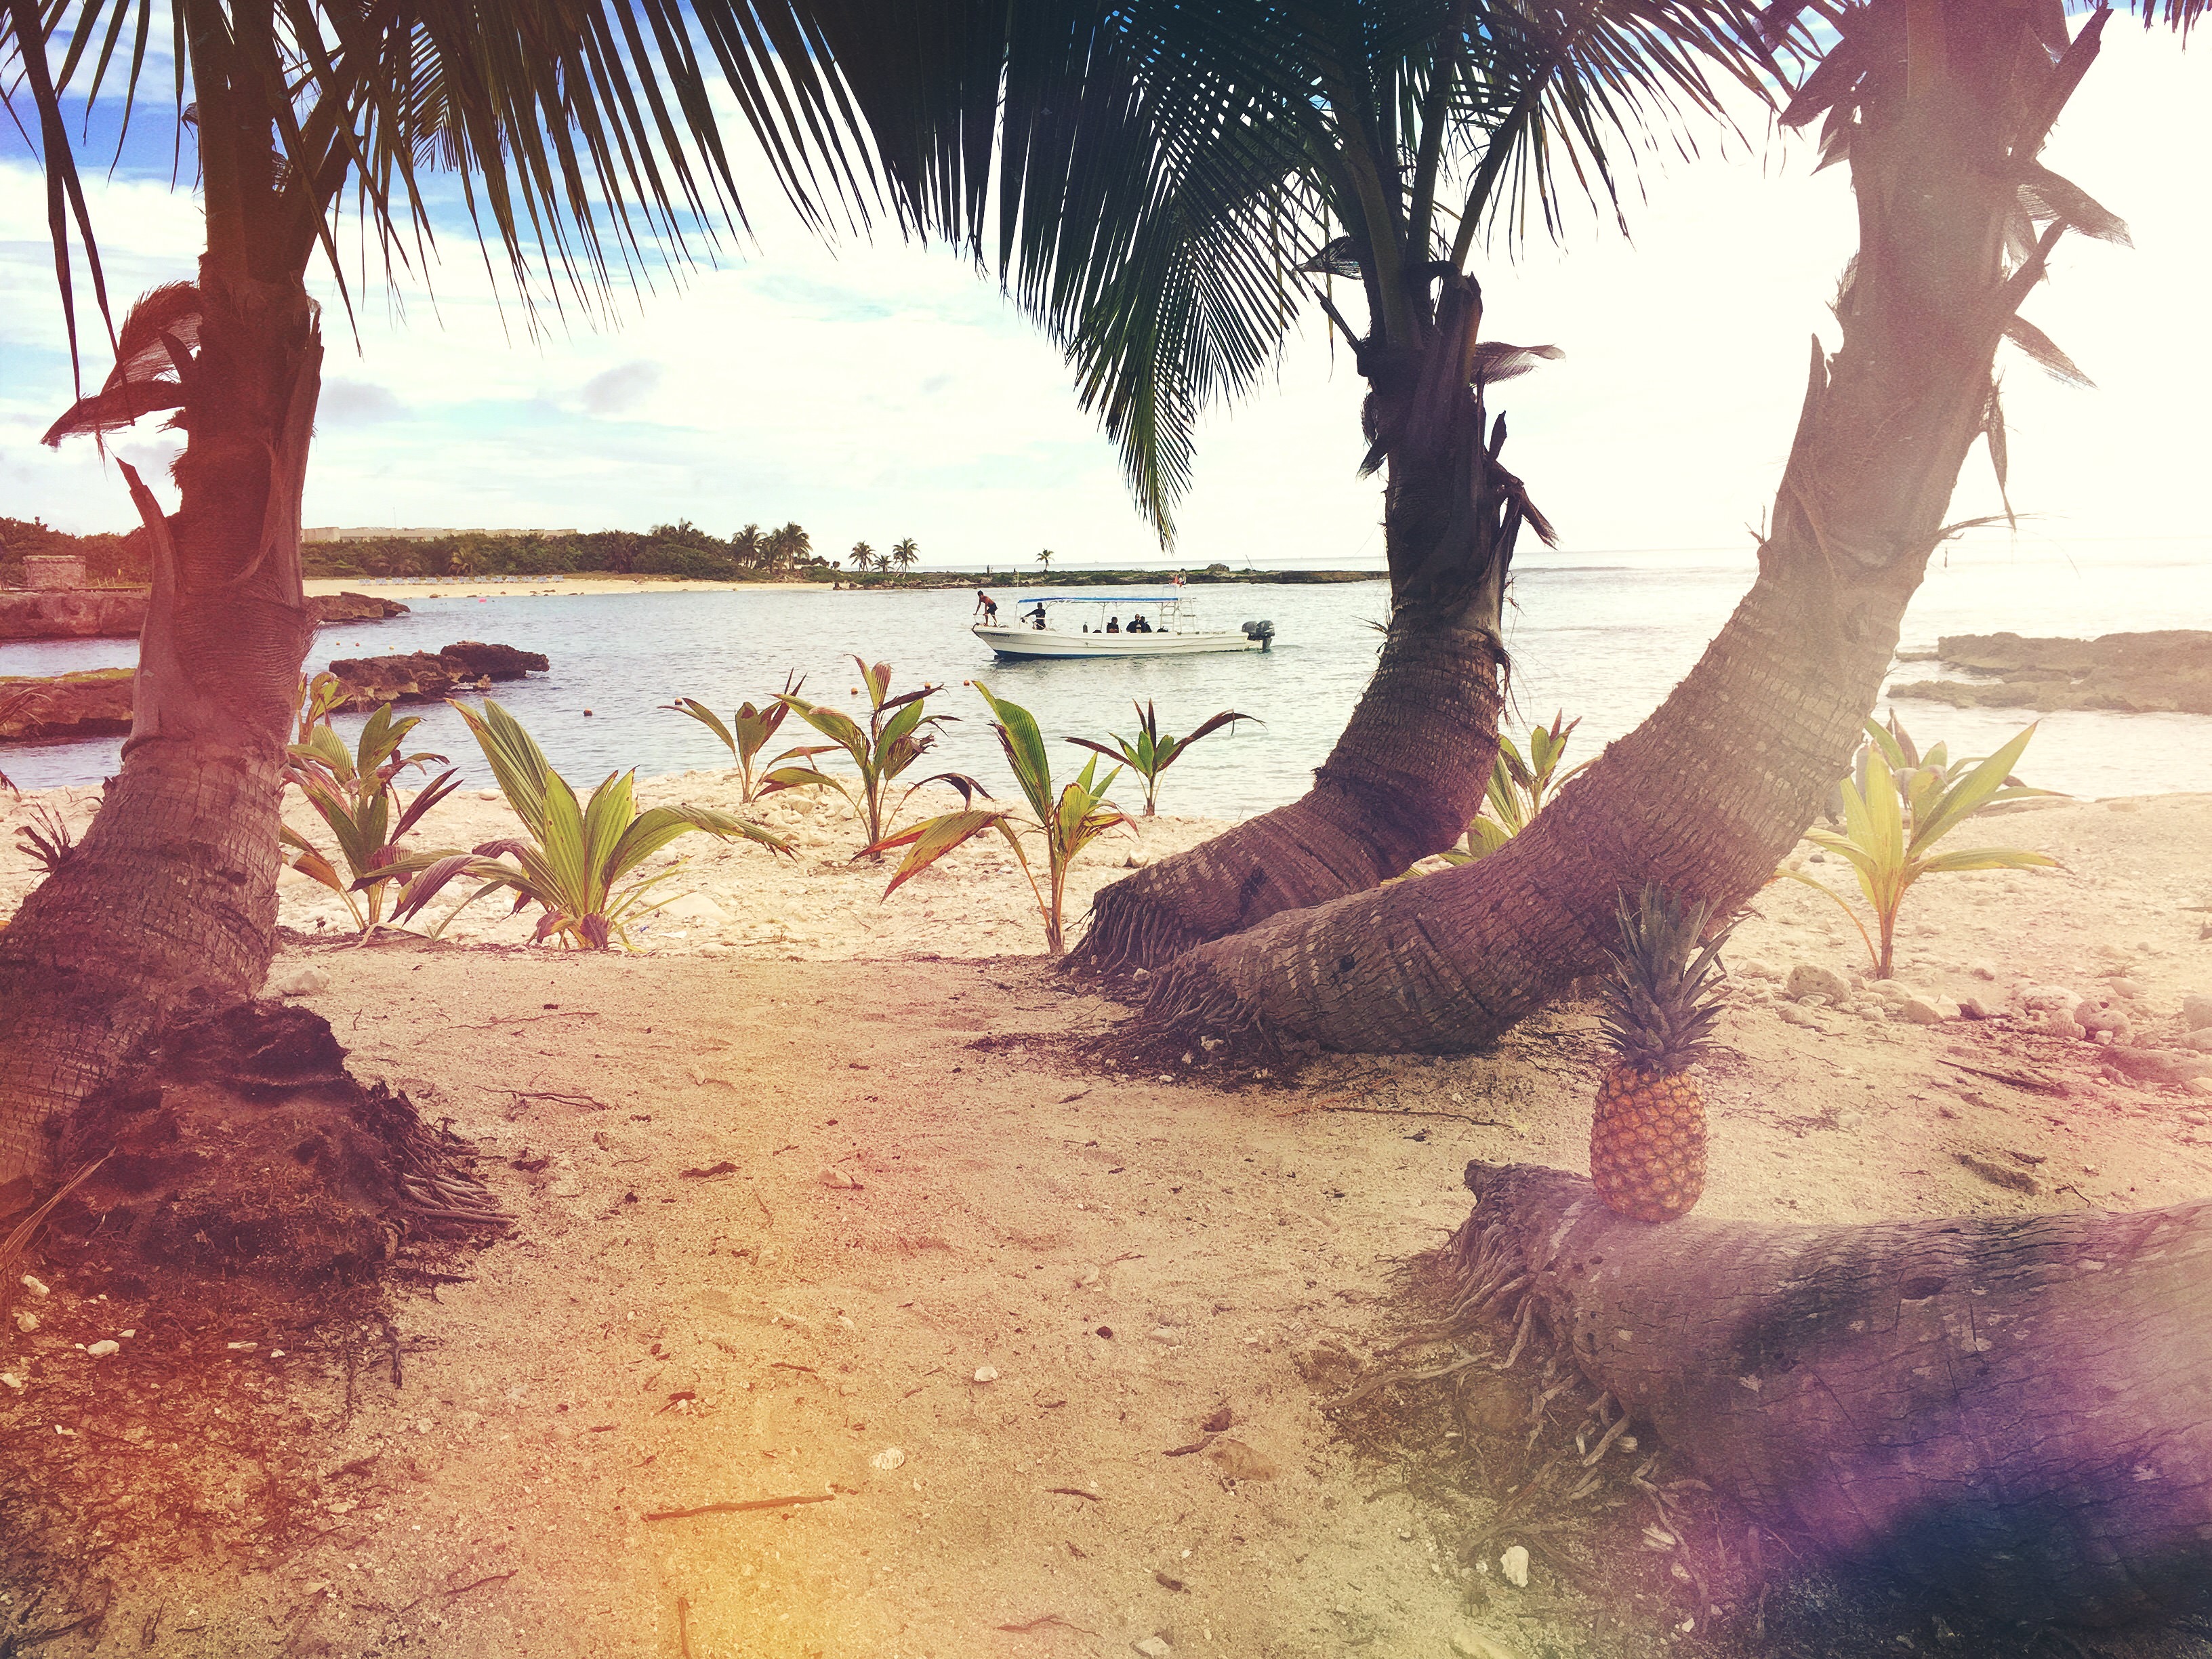
beach, tree, water, sand, ocean, people, boat, fruit, sunlight, shore, vacation, travel, recreation, seaside, tropical, island, leisure, seashore, savanna, pineapple, relaxation, resort, image, exotic, coconut trees